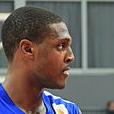
Age: 21